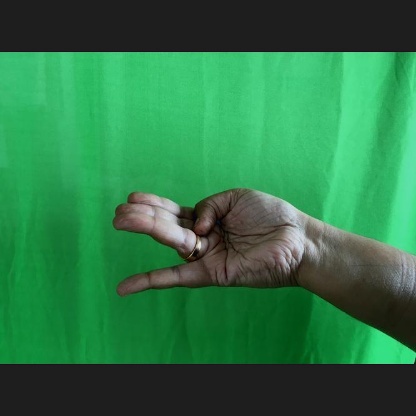
Mudra: Chaturam